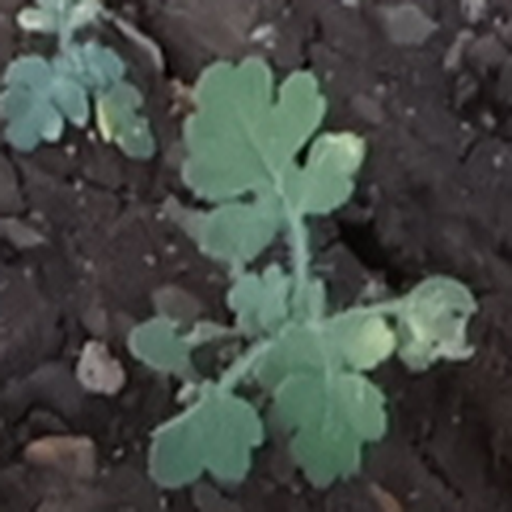
Weed species: Gajar_gavat_(Parthenium hysterophorus)